Ontario Lottery and Gaming Corporation

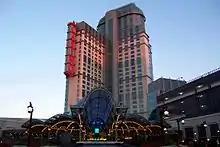
Niagara Fallsview Casino Resort – Facade – At Sundown

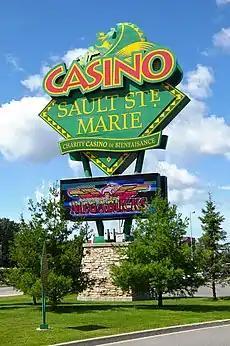
Signage at OLG Casino Sault Ste. Marie

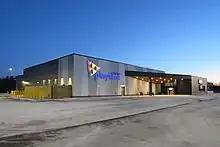
Wasaga Playtime Casino at dusk

OLG owns and manages casinos. Most of these which have private operators, notably Great Canadian Entertainment and Gateway Casinos.